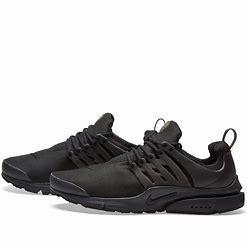
Brand: Nike
Model: Air Presto Essential